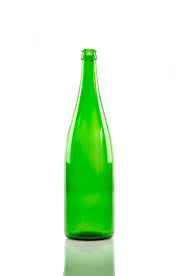
Waste category: glass